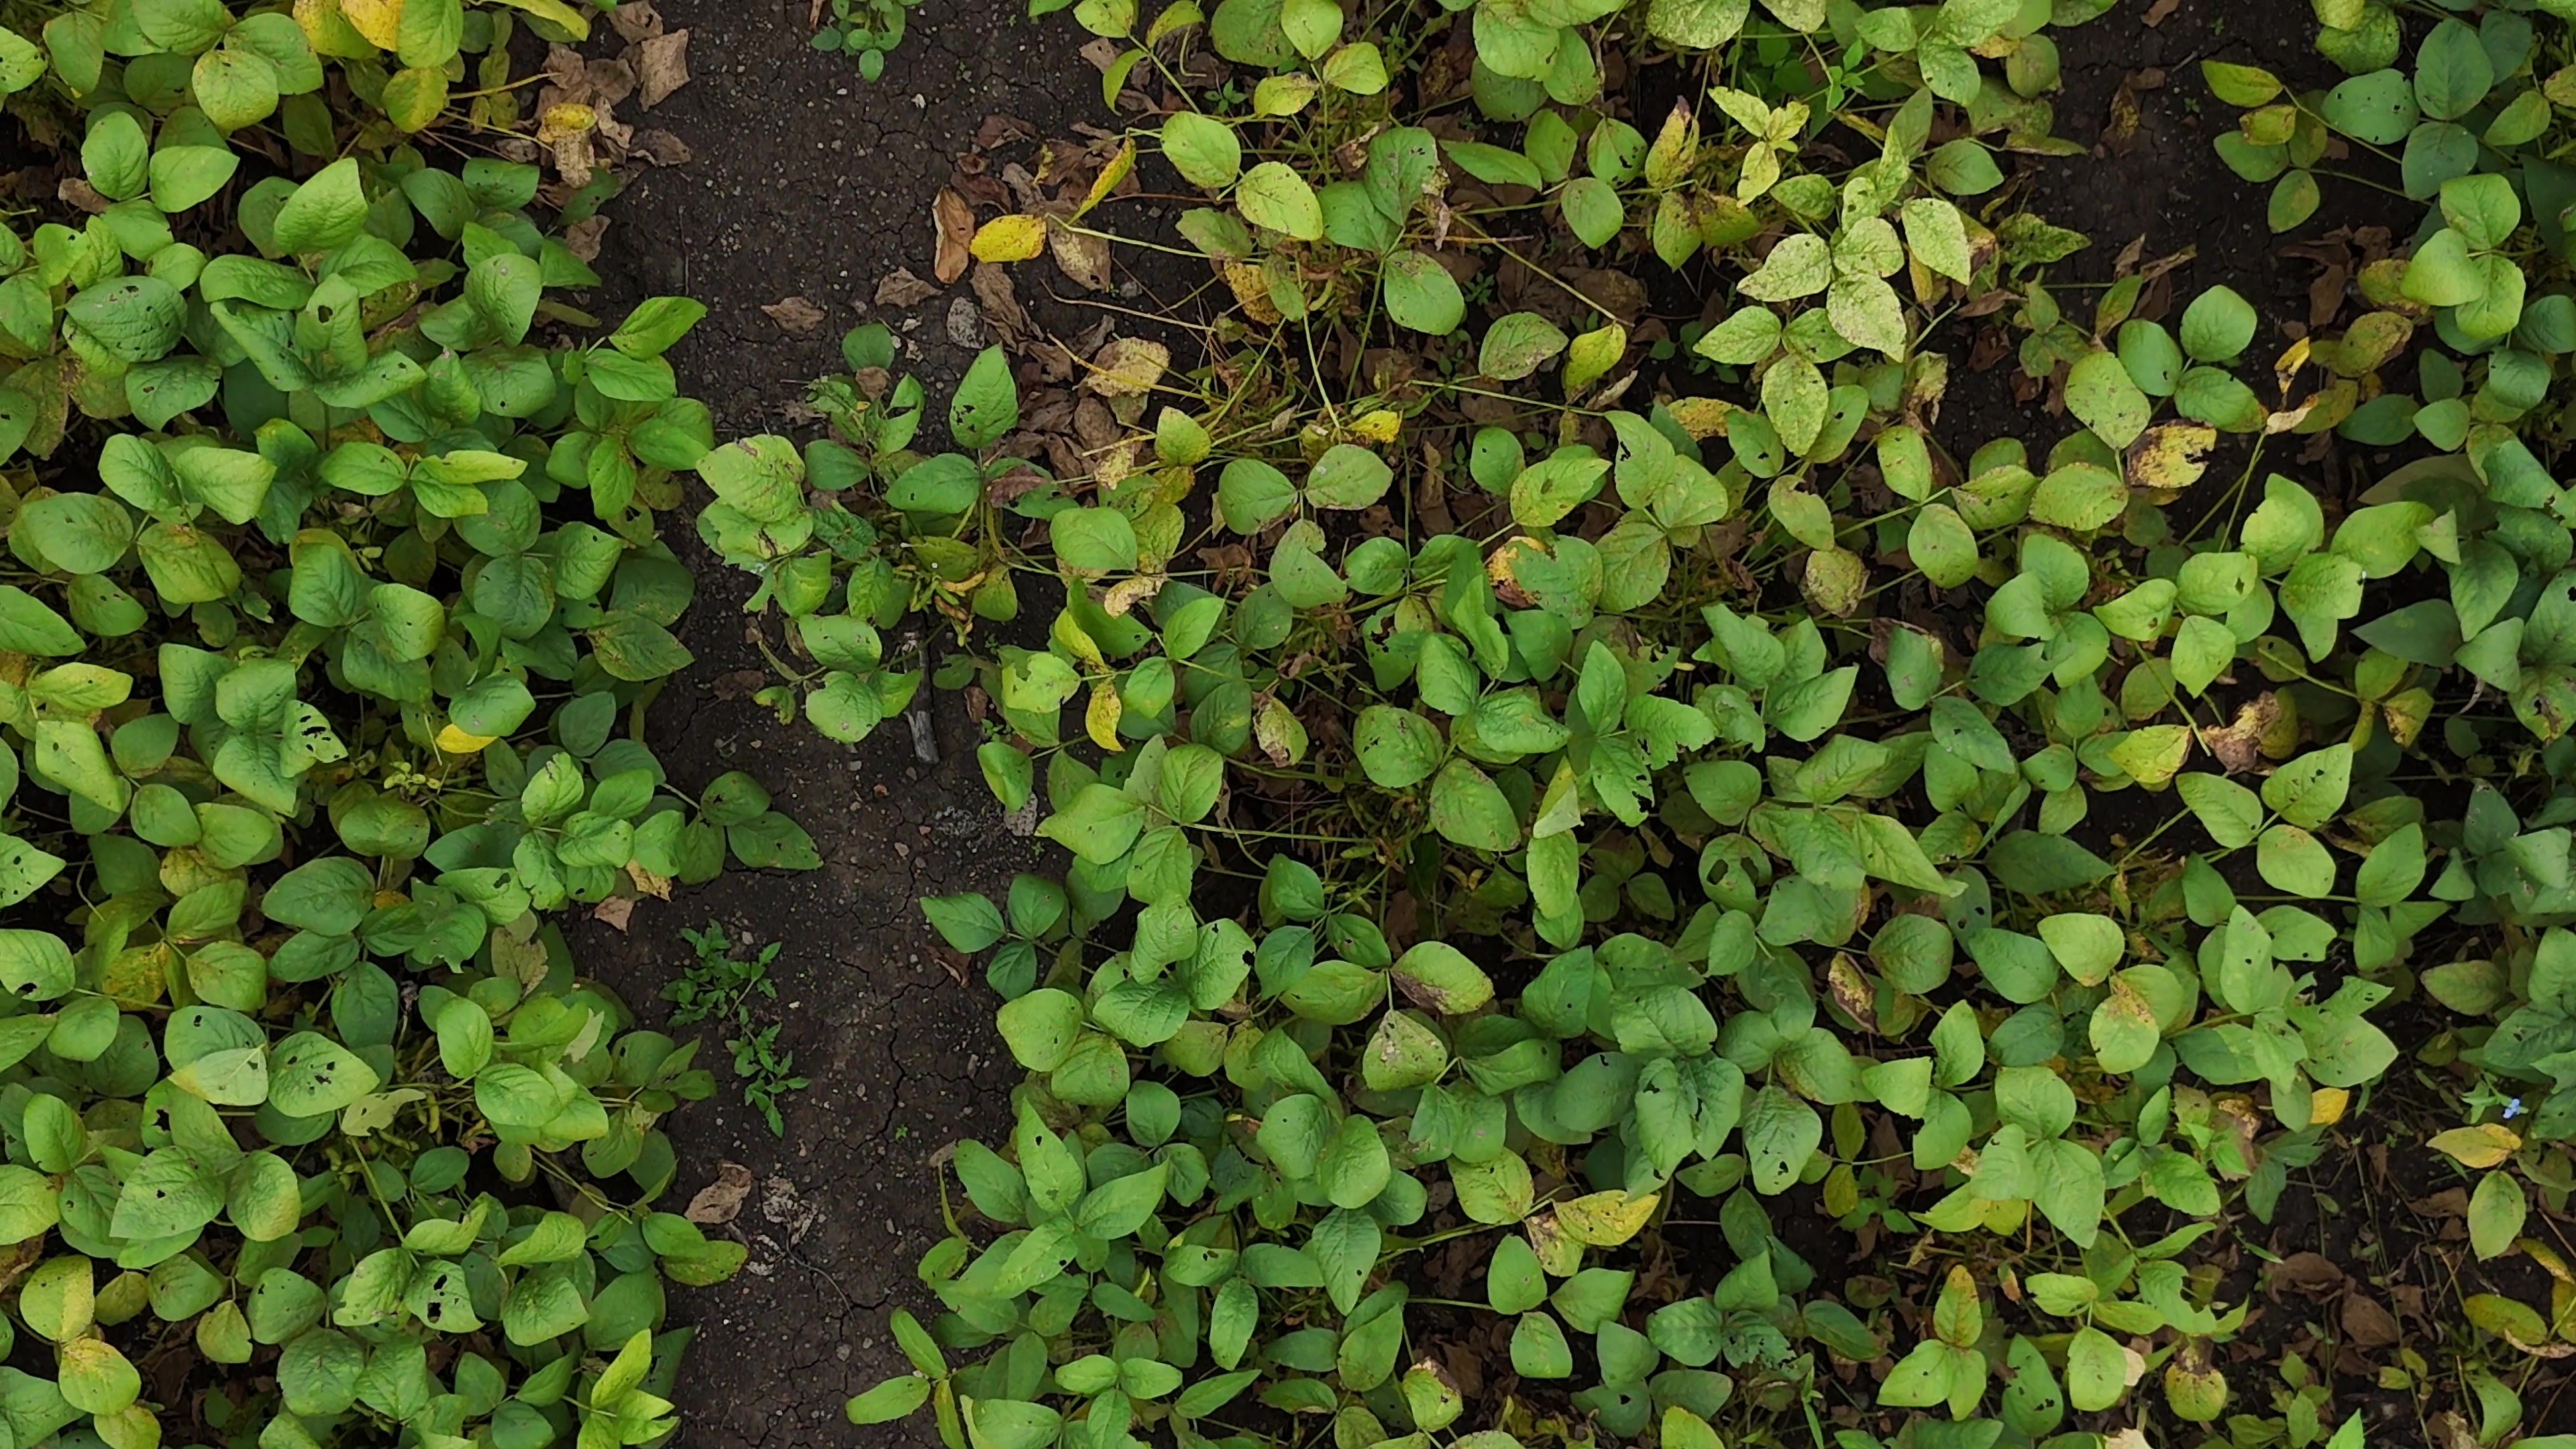
Label: Rust